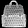
Label: Bag